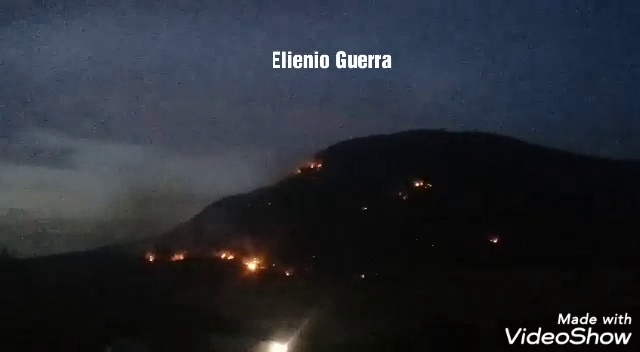
Fire: yes
Smoke: yes